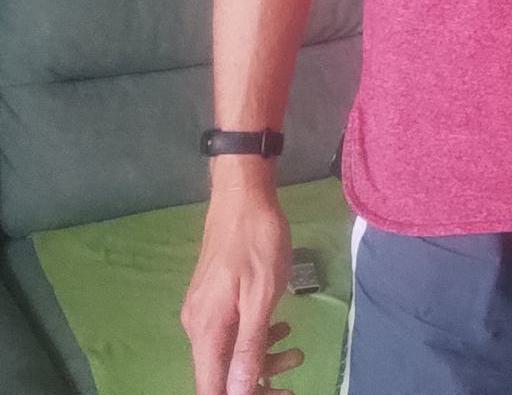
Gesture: no_gesture